2018 Kolkata bridge collapse

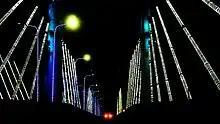
Newly constructed cabled-stayed Majerhat Road Over Bridge reopened after two years

Majerhat Bridge is located at Majerhat, Alipore, a neighbourhood of South Kolkata. It was a major arterial road (Diamond Harbour Road) in the area connecting the southern suburbs to other parts of the city via Behala. It is also part of National Highway 12.